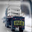
Label: truck